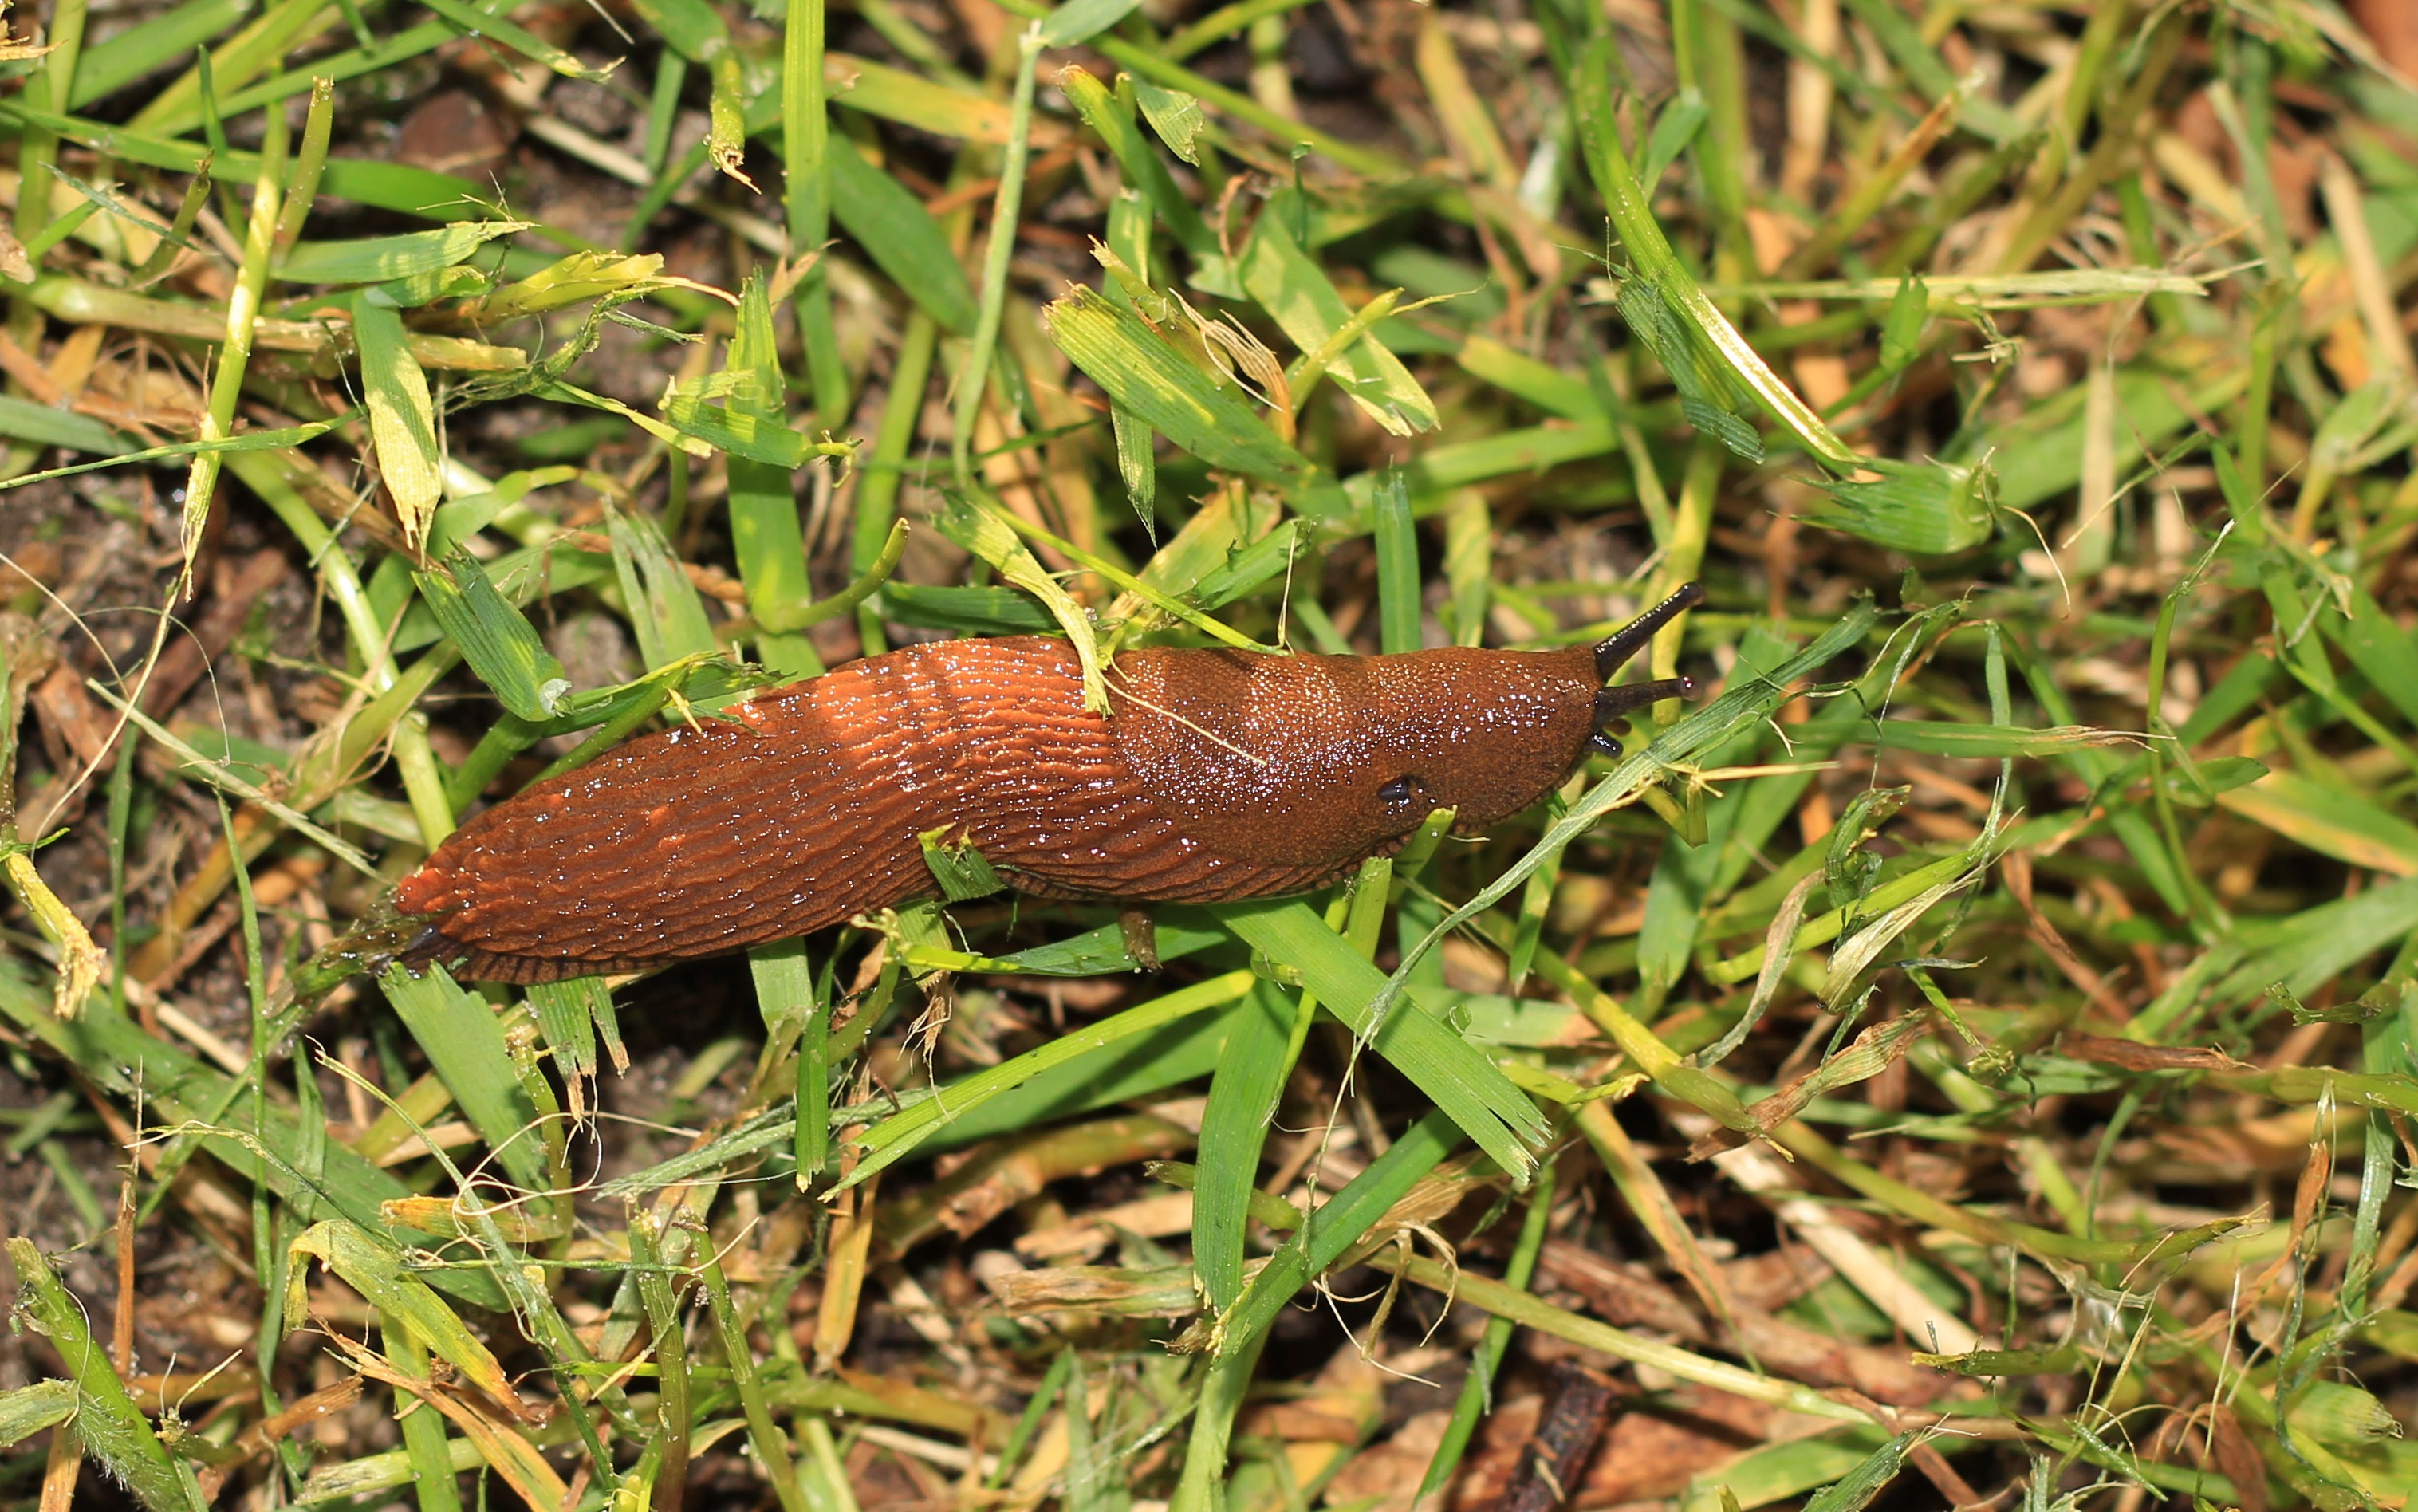
grass, wildlife, insect, brown, fauna, invertebrate, long, snail, slug, mucus, snails and slugs